Military history of Mexico

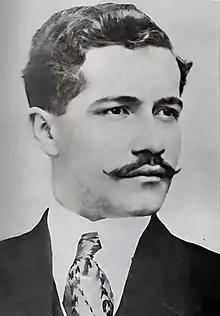
Gen. Juan Andreu Almazán

Calles is known for provoking an armed conflict with the Roman Catholic Church and its supporters, seeing them as a threat to the revolutionary regime. Using anticlerical provisions in the 1917 constitution, Calles mandated that secular education be implemented, the number of priests limited, and that they register with civilian authorities. The church hierarchy responded by ceasing saying mass, performing baptisms, marriages, and burials, and called for Catholics to resist. The Cristero War (also known as "La Cristiada"), was the last large-scale uprising in Mexico after the end of the military phase of the Mexican Revolution in 1920. There was serious fighting in the states of Michoacán, Guanajuato, Jalisco, and Colima. There are estimates of 100,000 Mexican army troops combating 50,000 Cristeros, with nearly 57,000 government troops killed and 30–50,000 Cristeros killed. An estimated 250,000, largely noncombatants, fled, many to the U.S. An experienced general in the Victoriano Huerta regime, Enrique Gorostieta led Cristeros. As President, Obregón was no friend of the Catholic Church, but he did not see a reason to provoke conflict with it when there were pressing issues for his presidency, such as securing U.S. diplomatic recognition and reining in regional revolutionary generals. But Calles underestimated the continuing power of religion in Mexico. Calles mobilized army troops to fight the Cristeros, which held their own against the federal armed forces. The rebellion was ended by diplomatic means, in large part due to the efforts of U.S. Ambassador Dwight Whitney Morrow, who negotiated an accord between the Catholic Church and the government, with the Church no longer backing armed rebellion. When General Manuel Avila Camacho became president of Mexico in 1940, he declared himself a Christian believer ("soy creyente"), and armed conflict over religion was at an end.